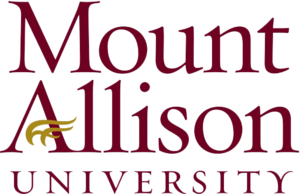
Jacques Dussault, est un éducateur et entraîneur de football canadien et de football américain.
L'Université Mount Allison est une université publique canadienne située à Sackville, dans la province du Nouveau-Brunswick.